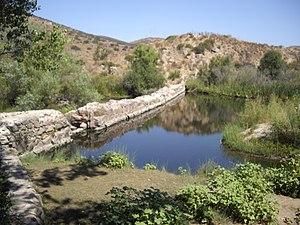
Liste complète des 135 National Historic Landmarks de Californie.
Le barrage Old Mission est une retenue d'eau dans le parc régional de Mission Trails à San Diego, en Californie.
Ceci est la liste des lieux historiques inscrits sur le registre national dans le comté de San Diego en Californie.